Public Service Building (Libertyville, Illinois)

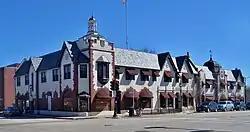

The Public Service Building is a historic building at 344-354 N. Milwaukee Avenue in Libertyville, Illinois. The commercial block was built in 1928 for utility magnate Samuel Insull. Architect Hermann V. von Holst designed the building, which has an eclectic style mainly influenced by the Gothic Tudor Revival and Plateresque styles. It is listed on the National Register of Historic Places.